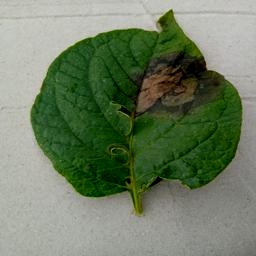
Etiqueta: Late Blight